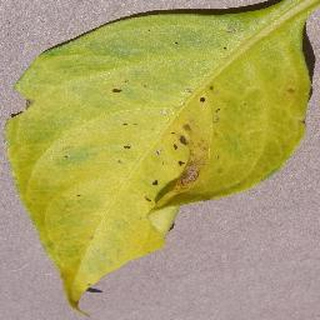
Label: bell_pepper_bacterial_spot